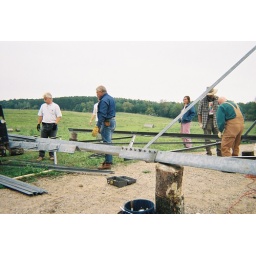
The cross sections and tower legs are assembled piece by piece for the first 60'